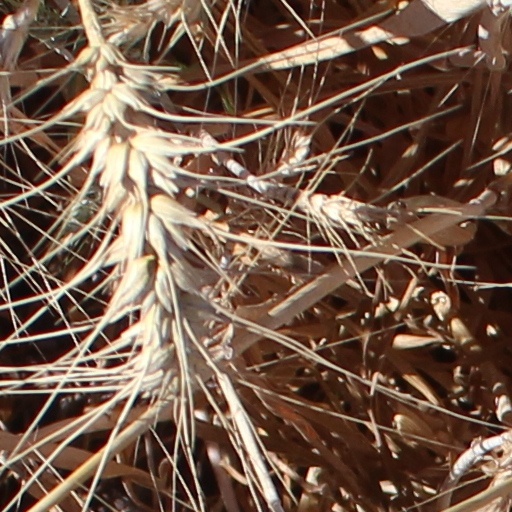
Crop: wheat